Christine Gregoire

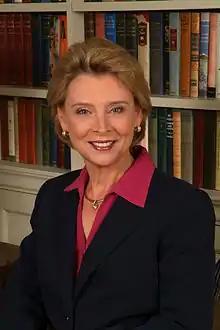
Official portrait, 2006

Christine Gregoire (née O'Grady; born March 24, 1947) is an American attorney and politician who served as the 22nd governor of Washington, from 2005 to 2013. A member of the Democratic Party, she defeated Republican candidate Dino Rossi in 2004 and 2008, the first of which was the closest gubernatorial election in the history of Washington. She was Washington’s second female governor. Gregoire served as chair of the National Governors Association from 2010 to 2011. She also served on the governors' council of the Bipartisan Policy Center.